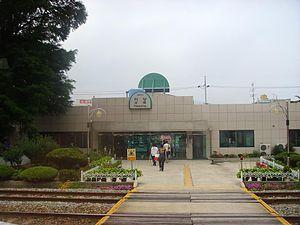
Hayang est une petite ville de Corée du Sud de près de 27 000 habitants située au sud-est de la péninsule coréenne, dans la province du Gyeongsang du Nord. Elle est une subdivision administrative de la cité de Gyeongsan dans la province du Gyeongsang du Nord.